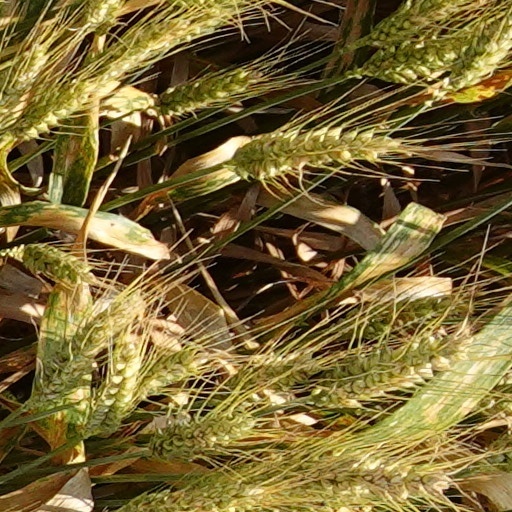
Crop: wheat